Winchester College War Cloister

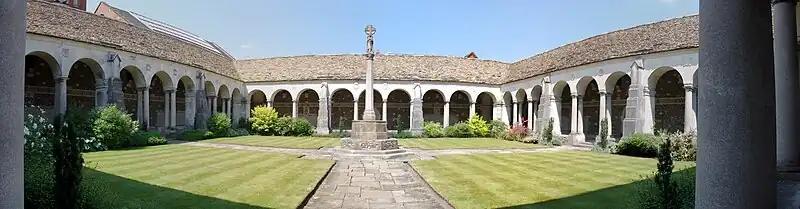
Panorama of the War Cloister in 2006

The Winchester College War Cloister is a war memorial at Winchester College, in Hampshire, designed by the architect Sir Herbert Baker. The roofed quadrangle is said by Historic England to be the largest known private war memorial in Europe. It became a Grade II listed building in 1950, and was upgraded to Grade I in 2017, as one of 24 war memorials in England designed by Baker that were designated by Historic England as a national collection.